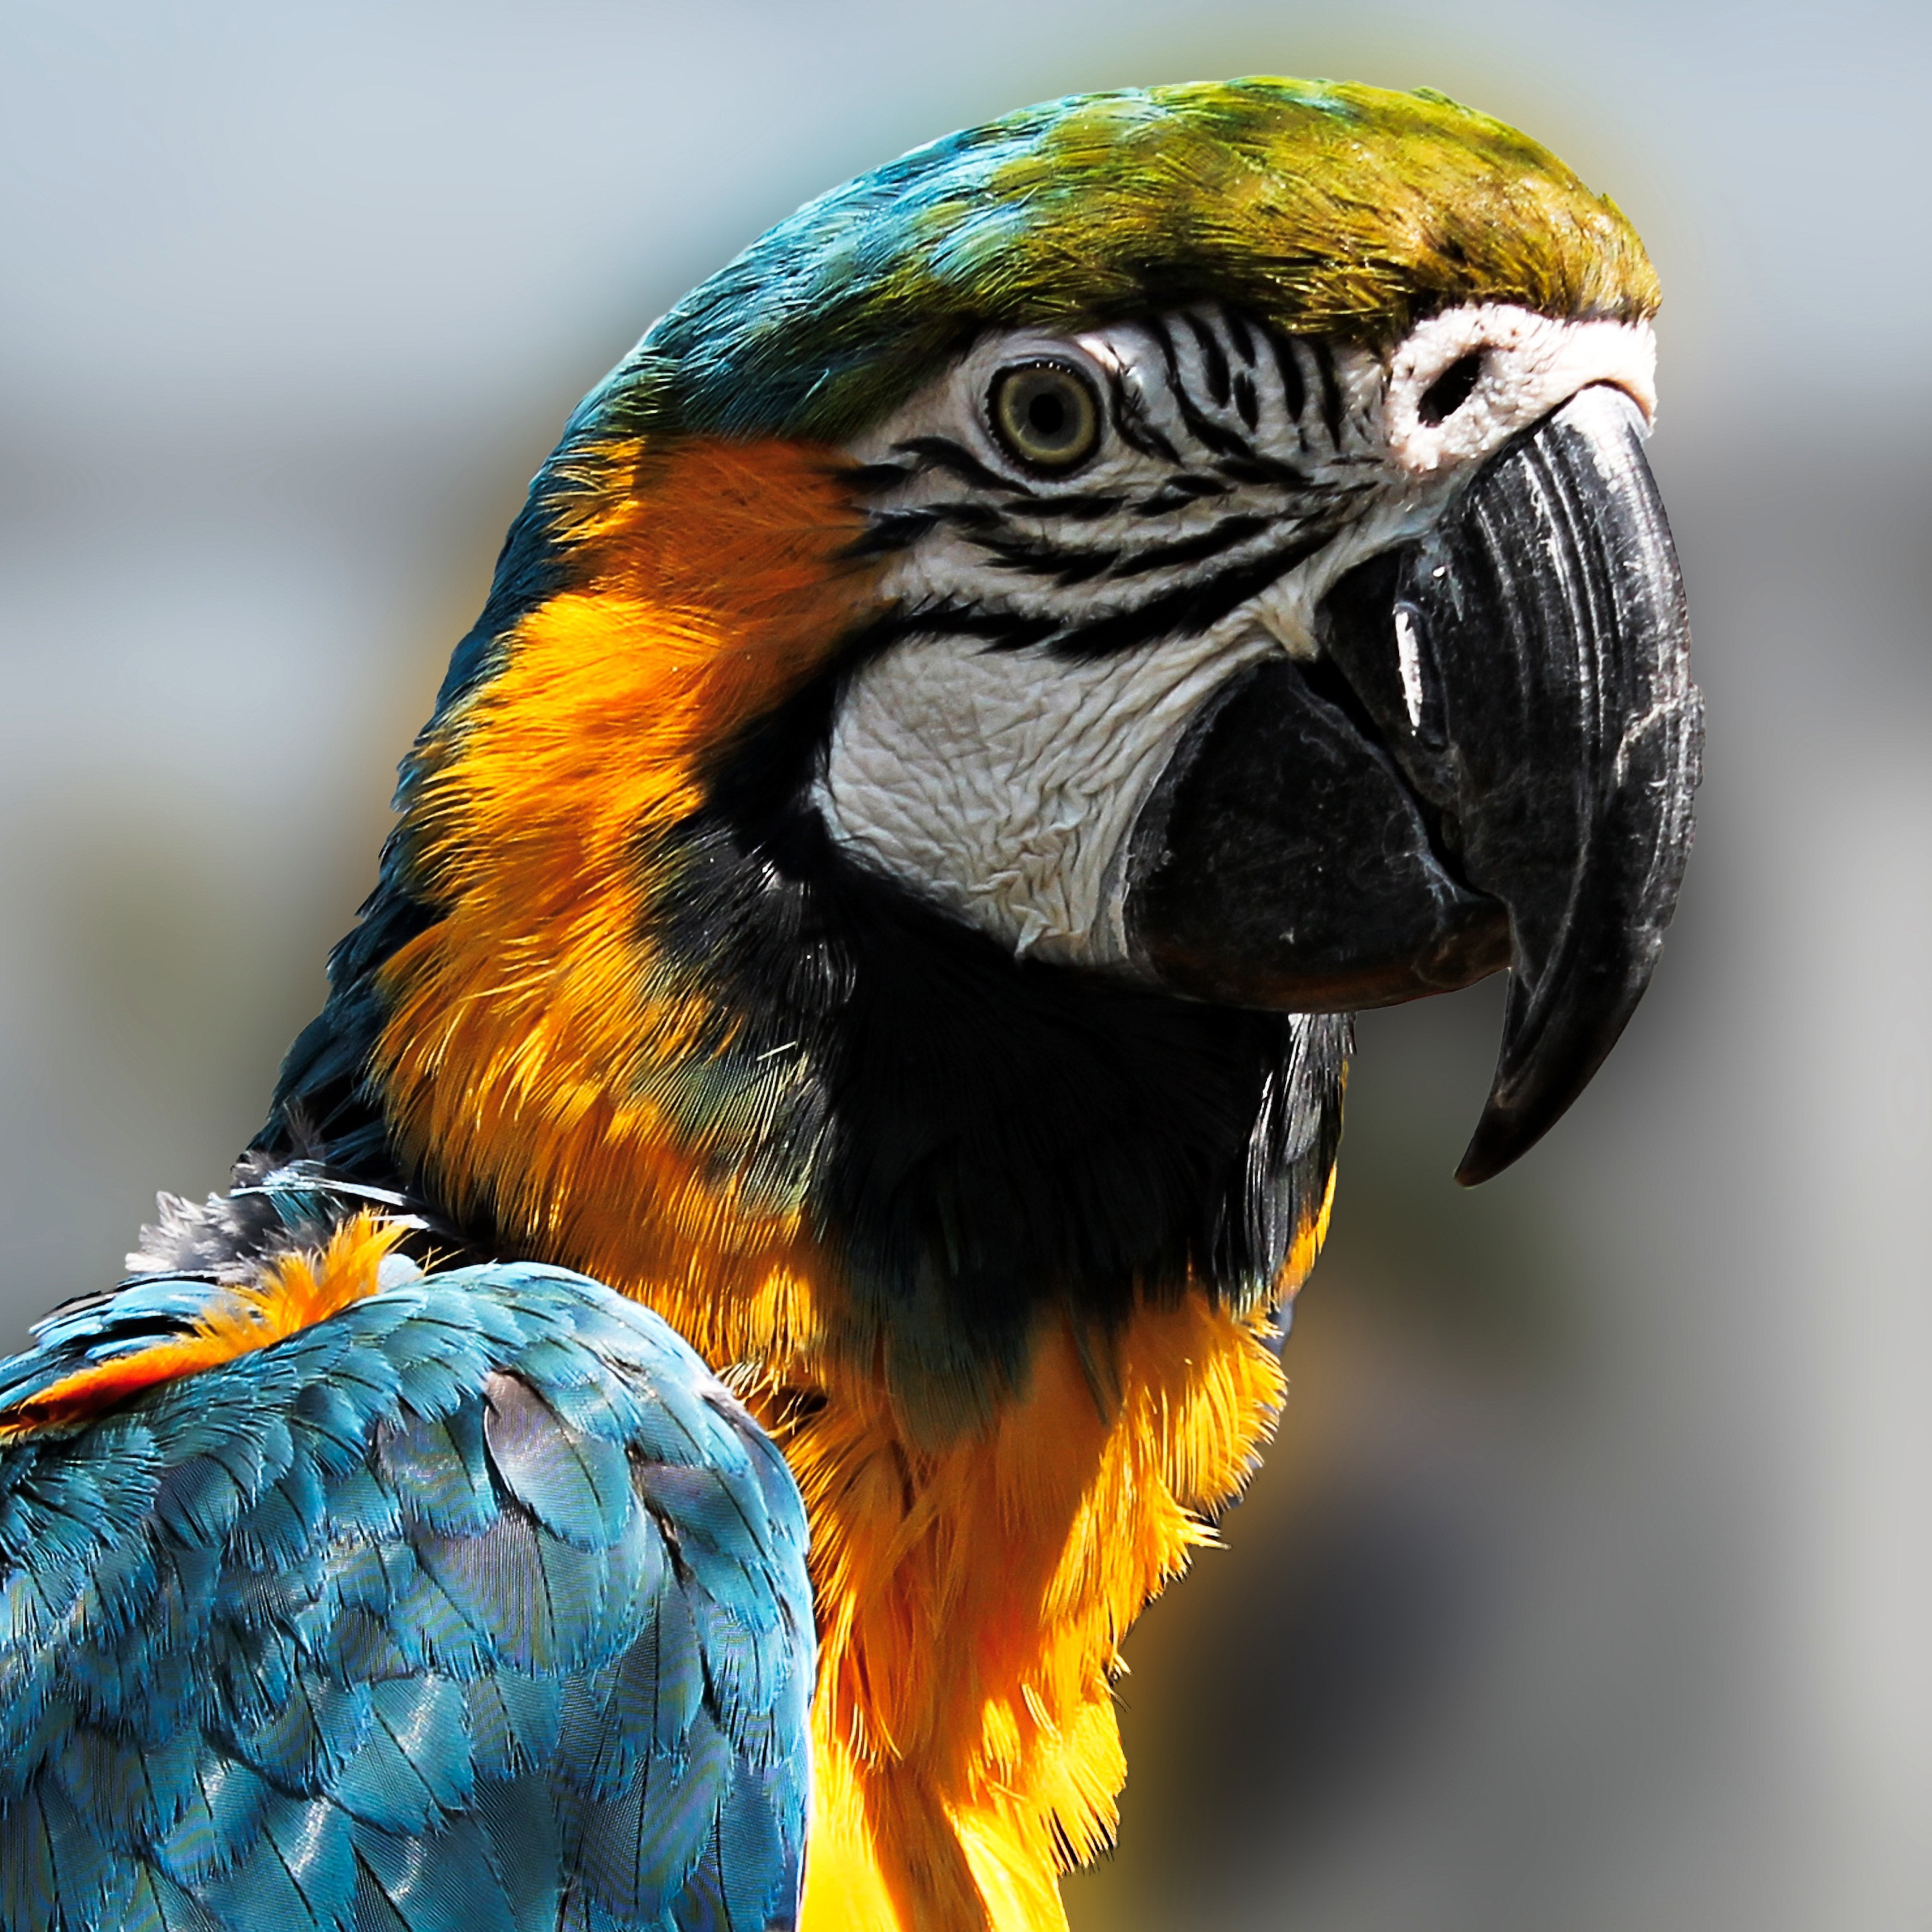
bird, wing, wildlife, beak, colorful, fauna, plumage, lorikeet, macaw, close up, vertebrate, parrot, bill, ara